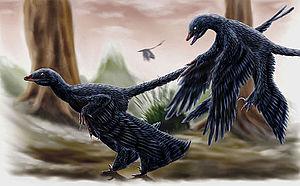
La formation de Jiufotang est une formation géologique d'âge Crétacé inférieur qui affleure dans la province de Liaoning, située dans le nord-est de la Chine.